Lake Koocanusa

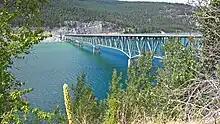
The Koocanusa Bridge over Lake Koocanusa from the east bank.

The lake is formed north of the dam, reaching to the Canada–United States border and further into British Columbia. The lake holds 13% of the water in the Columbia River system. The town of Rexford was moved, as well as the Great Northern Railway line. The town of Waldo, British Columbia is now covered by the lake. What was once a barrier to river travel, Jennings Canyon is now inundated by the lake. The Elk River joins the Kootenay River in the northern part of Lake Koocanusa, within Canadian territory.